Presidency of John F. Kennedy

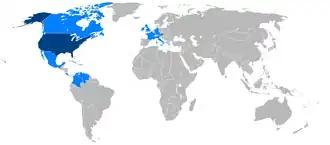
Kennedy made eight international trips to fourteen countries during his presidency.

The U.S. publicly promised never to invade Cuba and privately agreed to remove its missiles in Italy and Turkey; the missiles were by then obsolete and had been supplanted by submarines equipped with UGM-27 Polaris missiles. In the aftermath of the crisis, a Moscow–Washington hotline was established to ensure clear communications between the leaders of the two countries. The Cuban Missile Crisis brought the world closer to nuclear war than at any point before or since. In the end, "the humanity" of the two men prevailed. The crisis improved the image of American willpower and the president's credibility. Kennedy's approval rating increased from 66% to 77% immediately thereafter. Kennedy's handling of the Cuban Missile Crisis has received wide praise from many scholars, although some critics fault the Kennedy administration for precipitating the crisis with its efforts to remove Castro. Khrushchev, meanwhile, was widely mocked for his performance, and was removed from power in October 1964. According to Anatoly Dobrynin, the top Soviet leadership took the Cuban outcome as "a blow to its prestige bordering on humiliation."